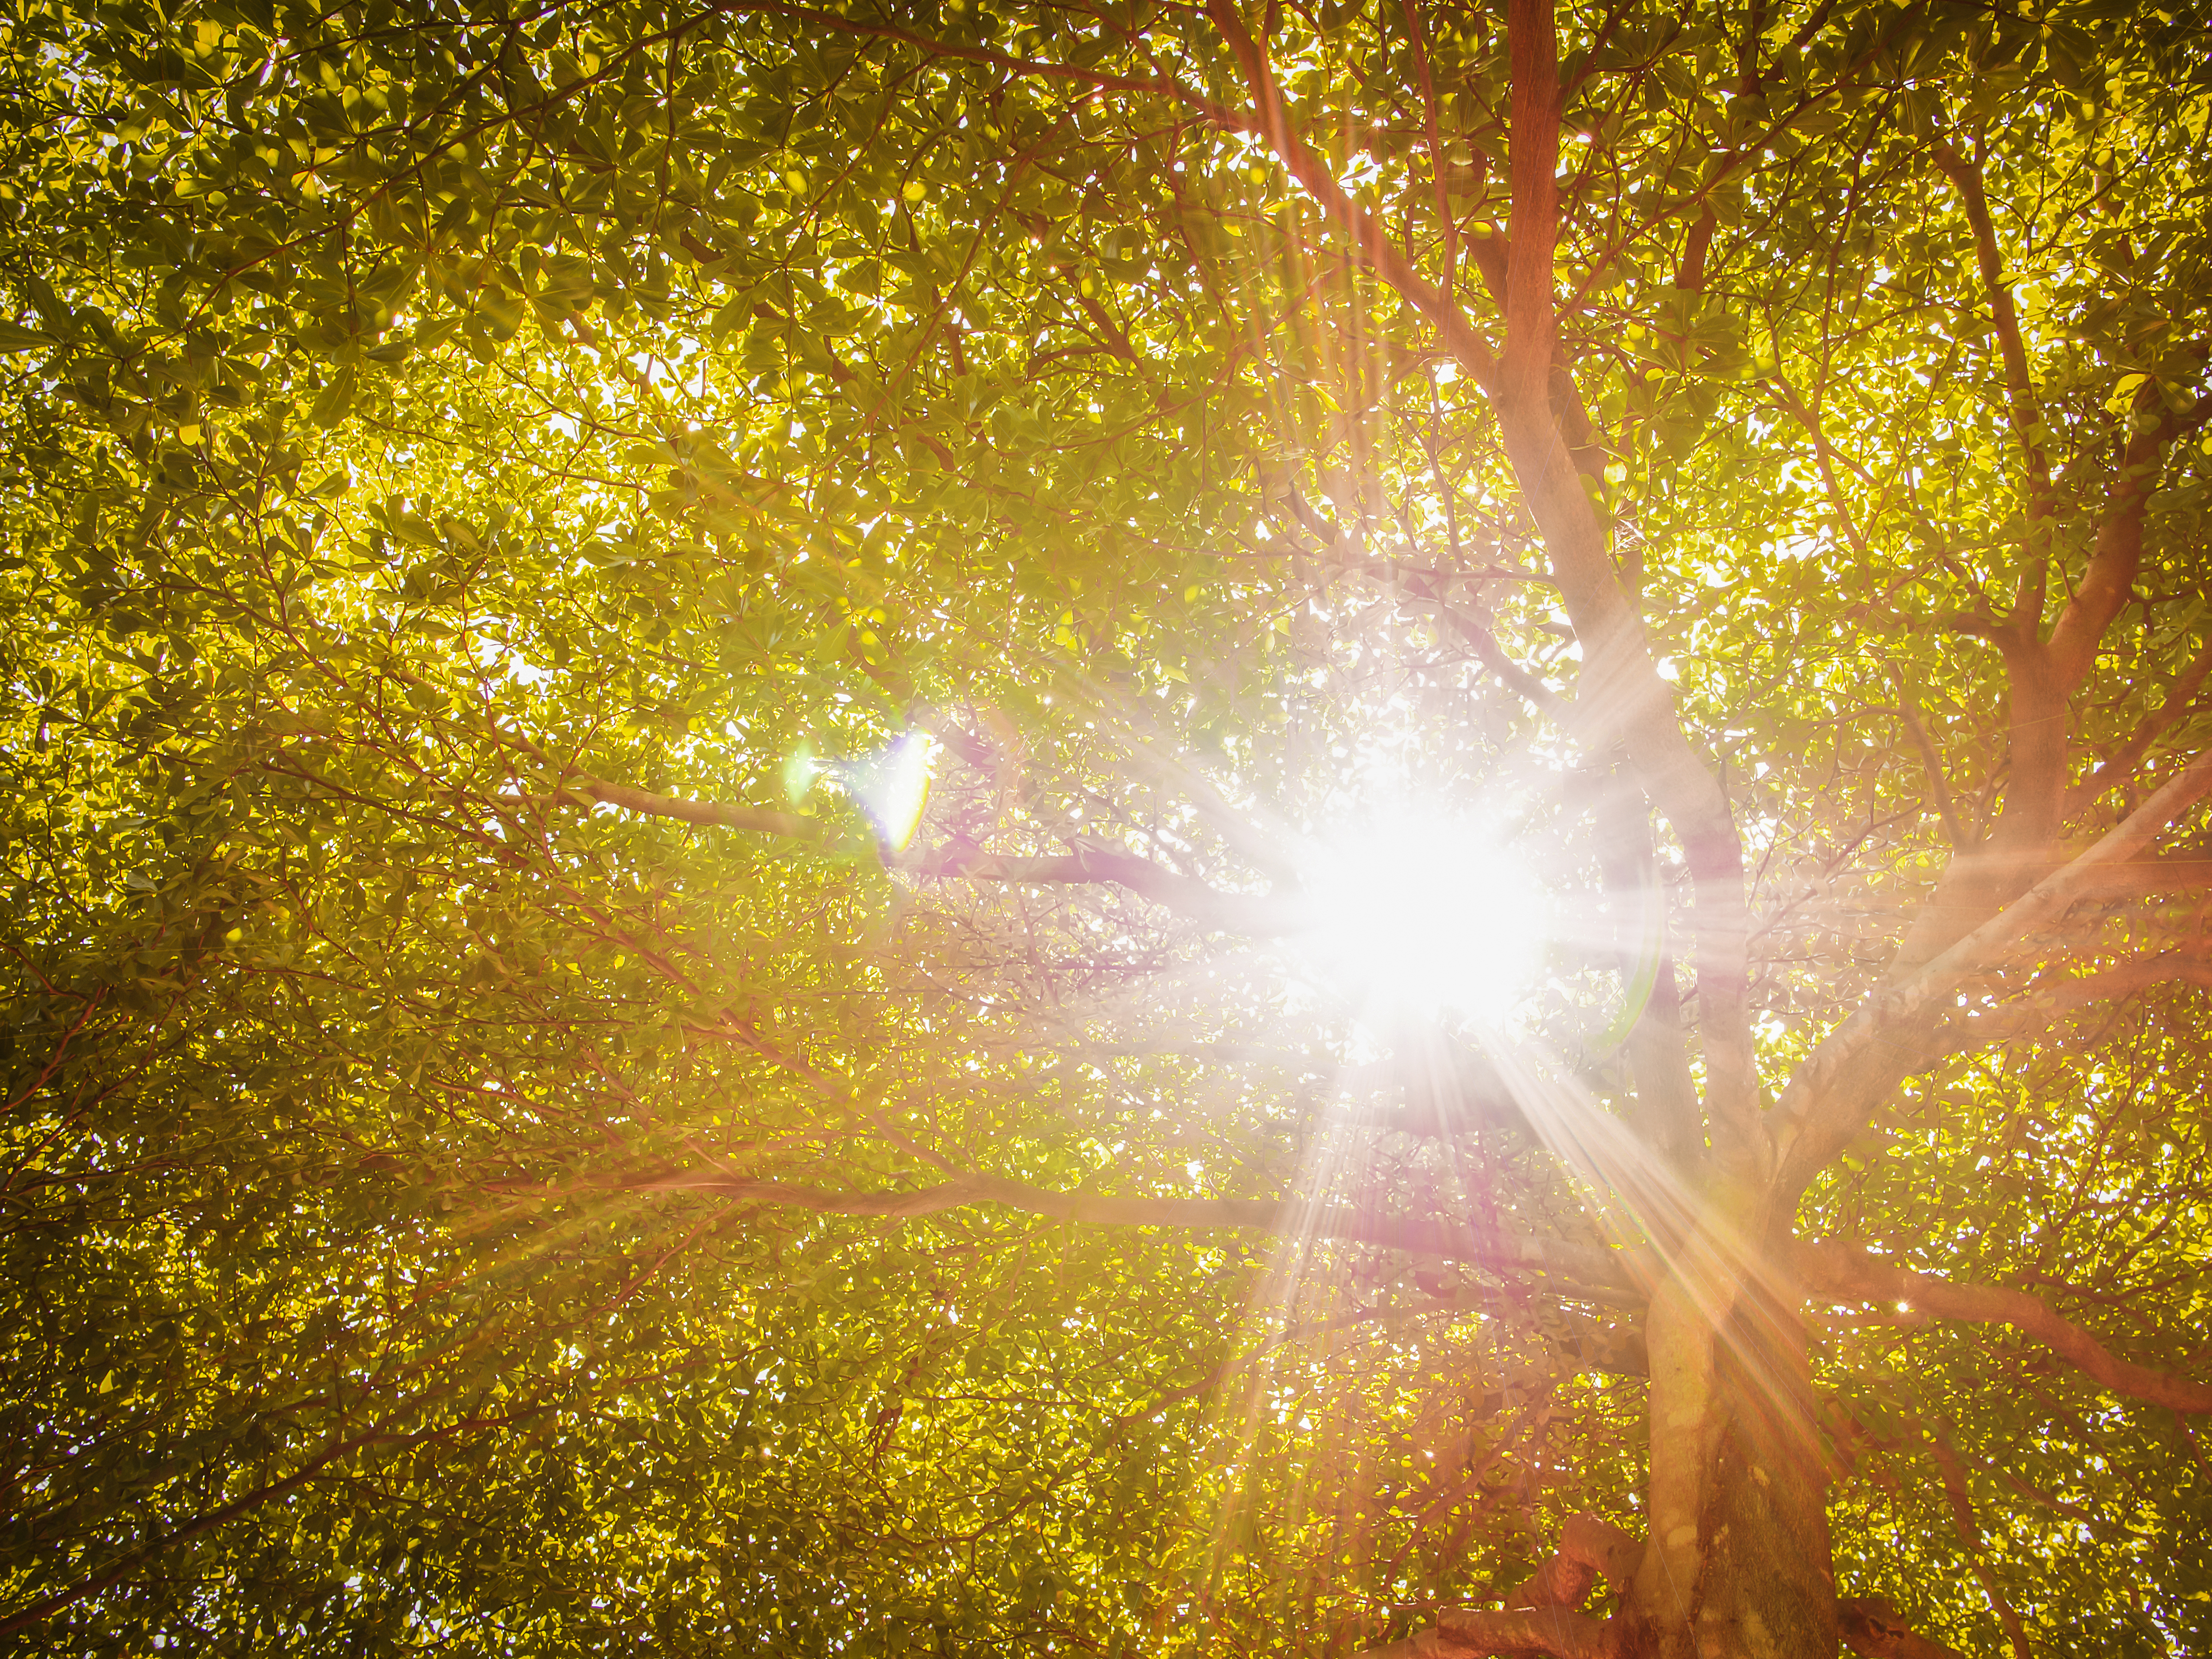
tree, nature, green, trees, big, forest, landscape, spring, summer, leaf, day, sunny, trunk, wood, old, large, background, branch, natural, plant, light, yellow, huge, brown, park, outdoor, season, colorful, shine, sunshine, bark, sunlight, color, bright, sun, view, one, perspective, serene, space, serenity, fantasy, branches, sky, orange, lens flare, astronomical object